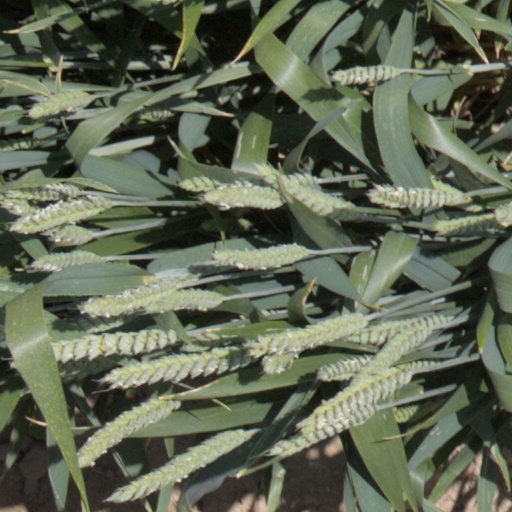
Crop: wheat